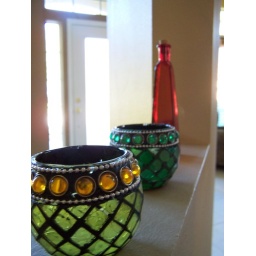
These glass bottles by my house entrance